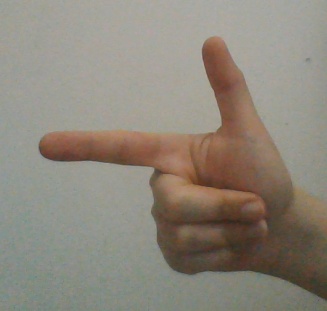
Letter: yaa